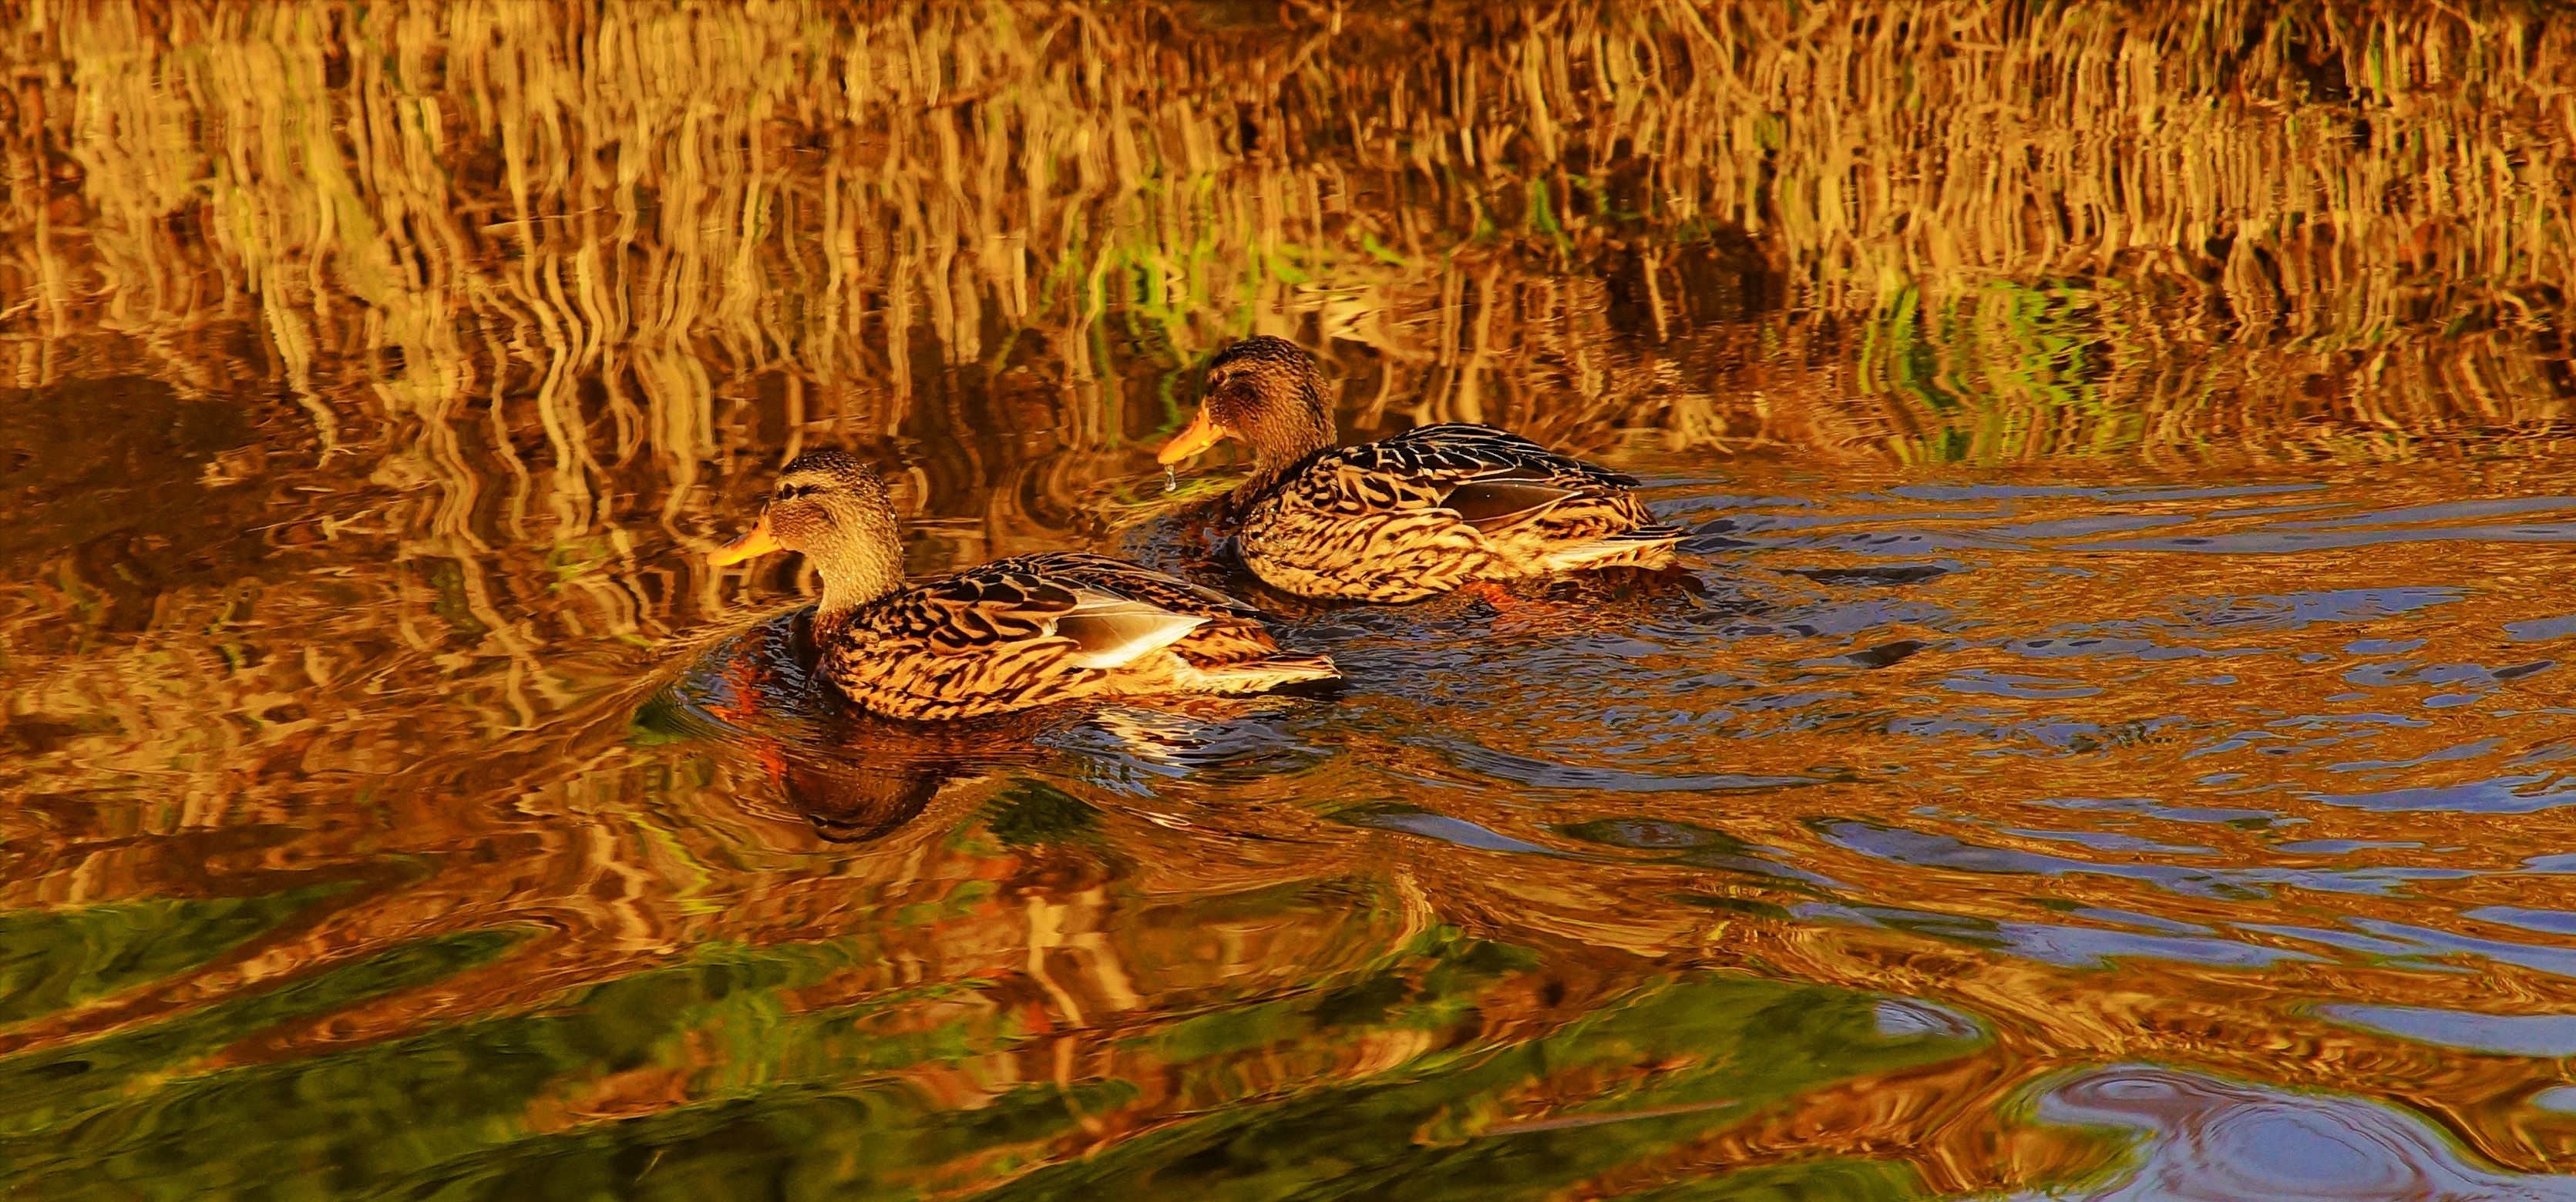
landscape, water, nature, grass, swamp, winter, female, pond, wildlife, swim, reflection, brown, fauna, plumage, sparkle, birds, bank, duck, wetland, embankment, beautiful, ducks, waterfowl, animal world, aquatic animals, ecosystem, organism, nature reserve, female mallard, grass family, golden humor